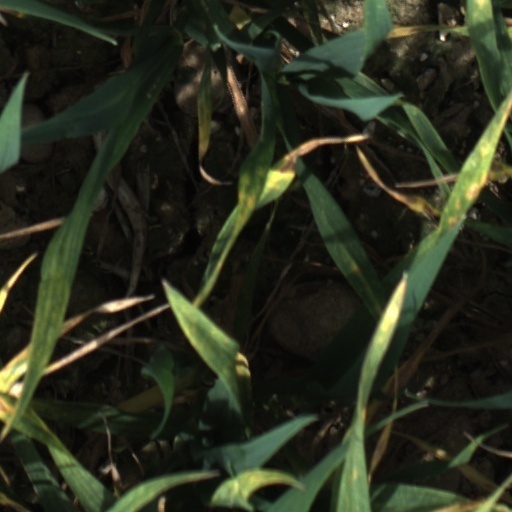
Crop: wheat